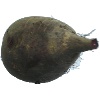
Label: beetroot